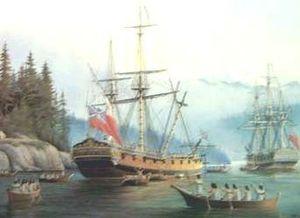
Le HMS Discovery était un bateau de la Royal Navy connu pour avoir transporté George Vancouver lors de son expédition d'exploration de l'ouest de l'Amérique du Nord entre 1791 et 1795. Il fut construit à Londres au Royaume-Uni en 1789. Il a été nommé en mémoire du trois-mâts carré Discovery de Charles Clerke qui avait participé à la dernière expédition de James Cook.